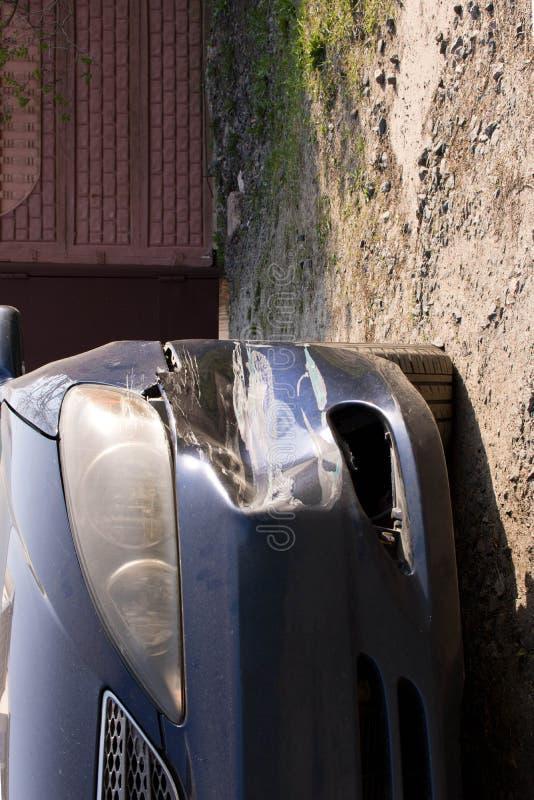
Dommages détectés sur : pare-choc avant, aile avant gauche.
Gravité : mineur